Space Defender

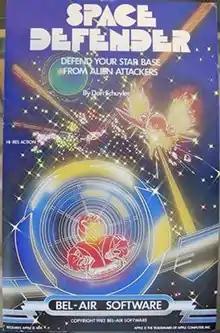

Space Defender is a fixed shooter video game for the Apple II written by Dan Schuyler and published by Bel-Air Software in 1982. It requires an Apple II with a minimum of 48K RAM.